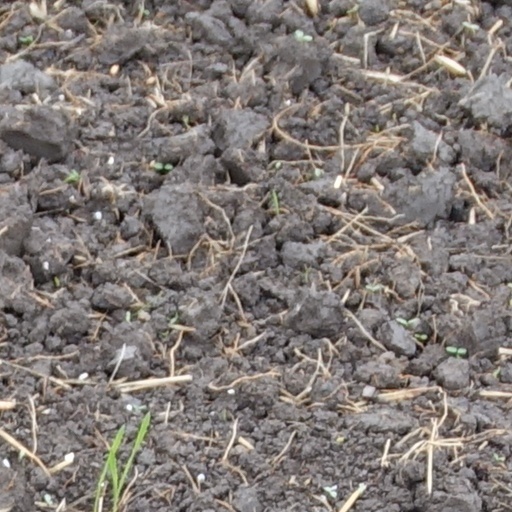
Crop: wheat